Chloromethane

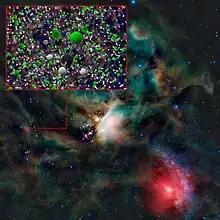
Chloromethane has been detected in space.

Chloromethane (originally called "chlorohydrate of methylene") was among the earliest organochlorine compounds to be discovered when it was synthesized by French chemists Jean-Baptiste Dumas and Eugène-Melchior Péligot in 1835 by boiling a mixture of methanol, sulfuric acid, and sodium chloride. This method is the forerunner for that used today, which uses hydrogen chloride instead of sulfuric acid and sodium chloride.